Periklis Tsirigotis

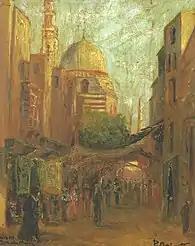
A Lane in Cairo

He was born in Corfu and had his first art lessons there from Charalambos Pachis, who introduced him to the other painters in the Heptanese School.